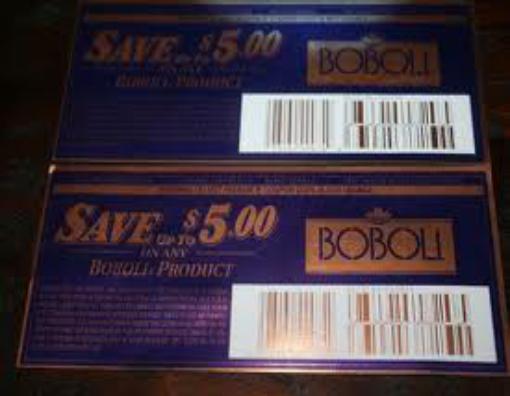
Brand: Boboli
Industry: Clothes